Andreas Antona

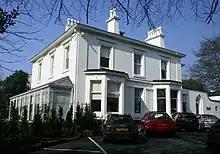
"Simpson's" restaurant in Edgbaston

Andreas Antona (born in September 1957) is a Greek-Cypriot, British chef and restaurateur. Now the Chef-Patron, and owner, of "Simpsons", one of Birmingham's five Michelin starred restaurants, and "The Cross" in Kenilworth, Warwickshire. Antona was a mentor to several other successful Birmingham chefs early in their careers, including Glynn Purnell, Luke Tipping and Andy Waters, and has been described in "The Times" as "the godfather of modern Birmingham food".